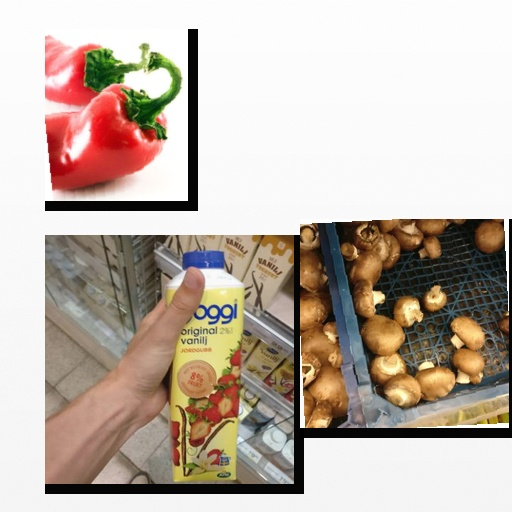
Food items: mushroom, chili_pepper, strawberry_yoghurt